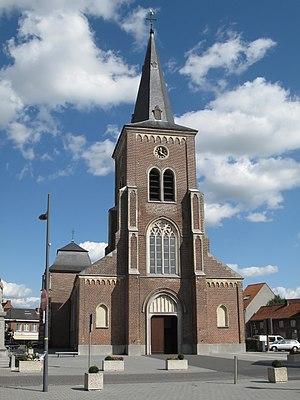
Cette page regroupe l'ensemble des monuments classés de la ville de Herck-la-Ville.